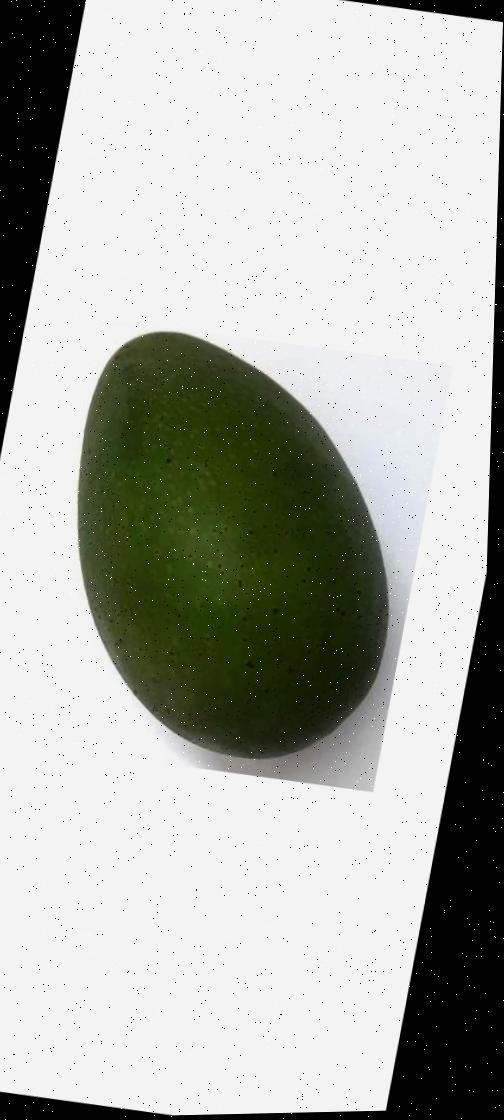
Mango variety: Ashshina Zhinuk